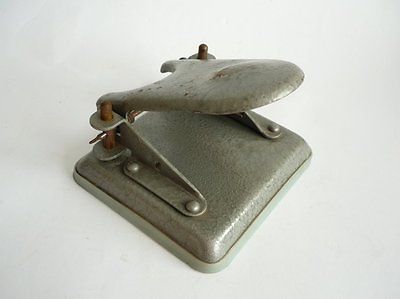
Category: stapler